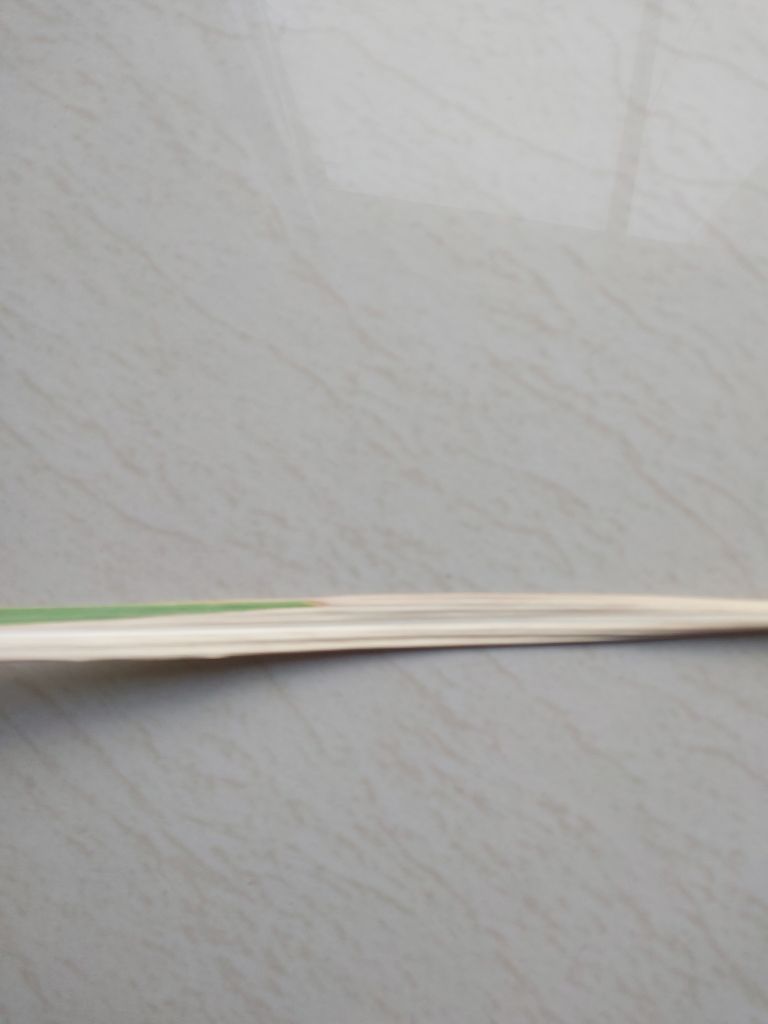
Label: Banded Chlorosis